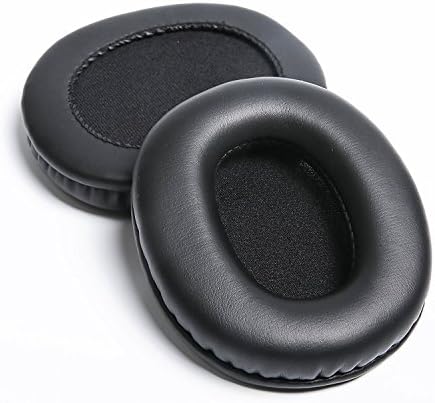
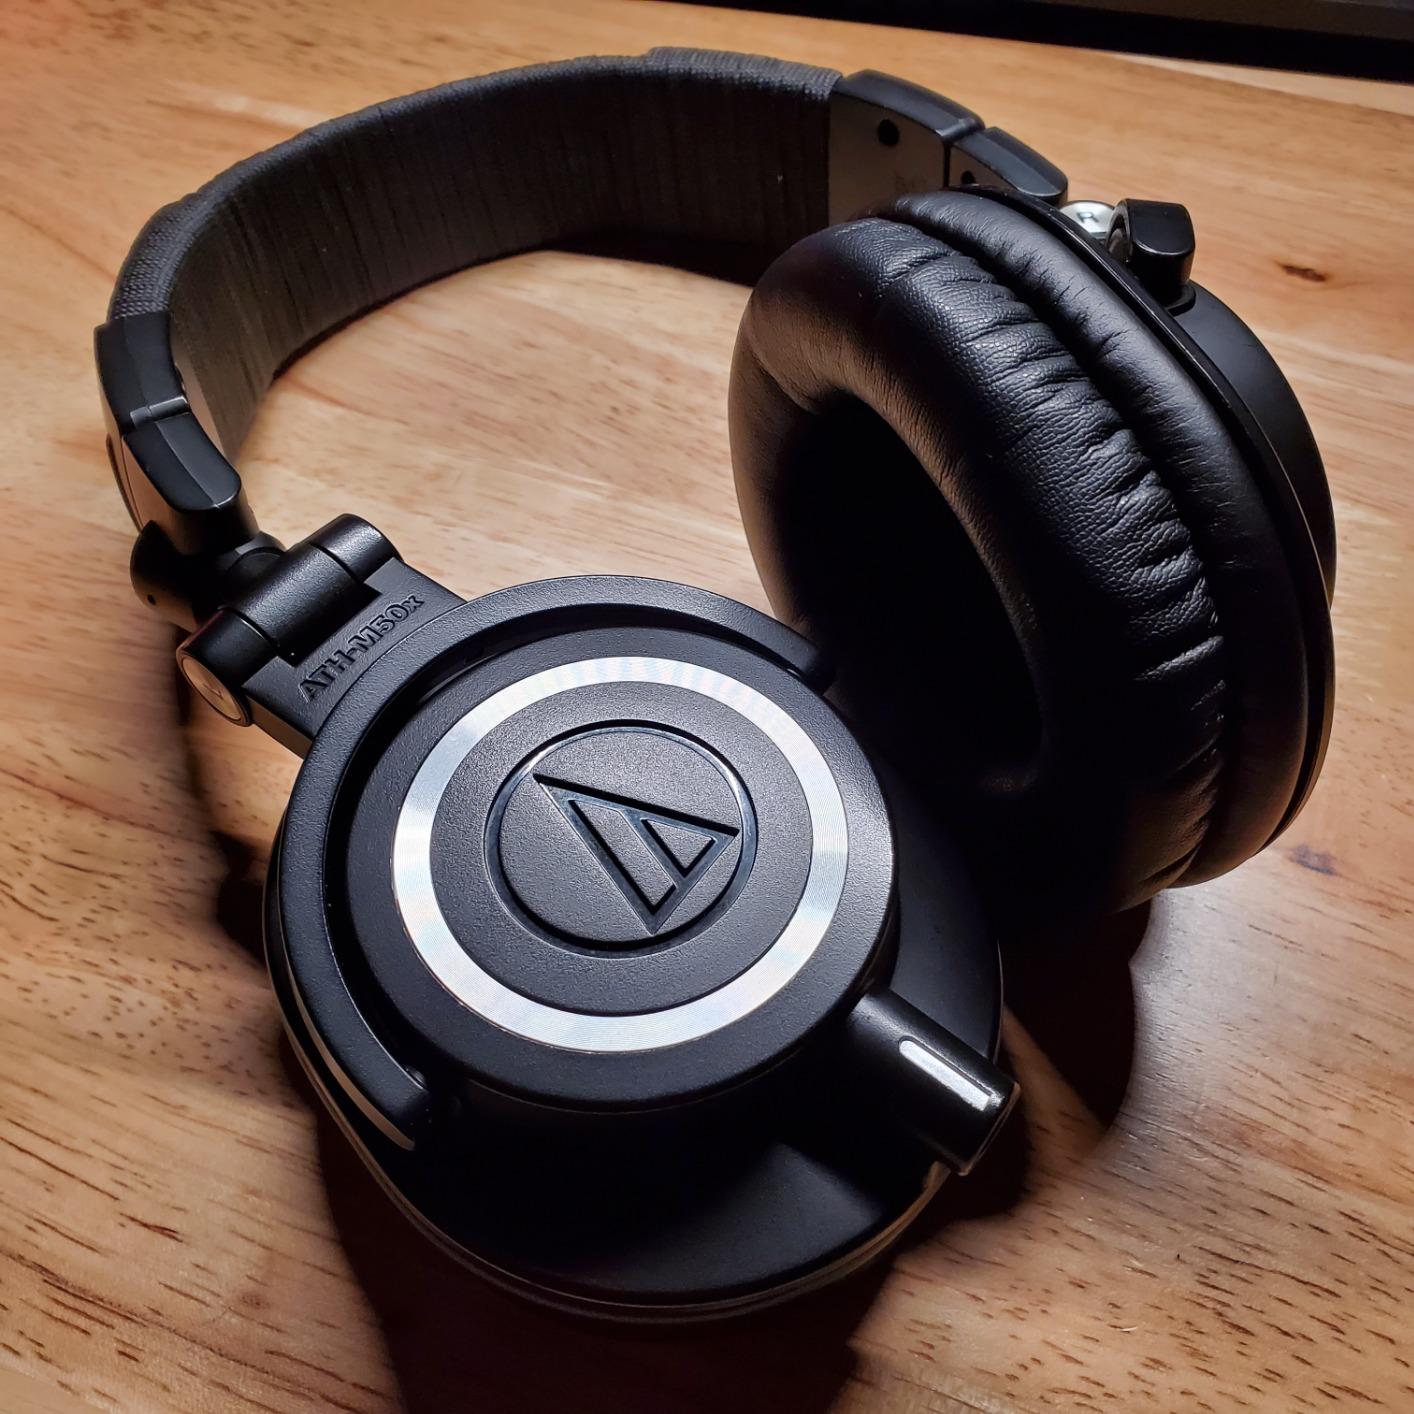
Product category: headphones
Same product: yes